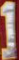
Number: 1